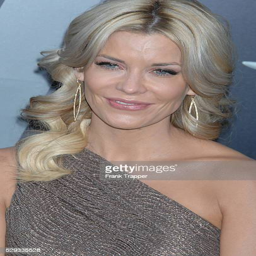
actor arrives at the premiere of science fiction film held